G9211 Ningbo–Zhoushan Expressway

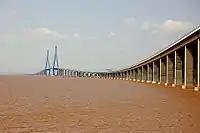

Jintang Bridge, the fifth in order is the longest in length of all the bridges in the project. The length of the bridge is 18.5 kilometers. It is the third longest cross-sea bridge built in China. Major ships pass in between the two 620 meter high bridge towers. Ships of up to 50000 tons of displacement can navigate under the bridge safely.